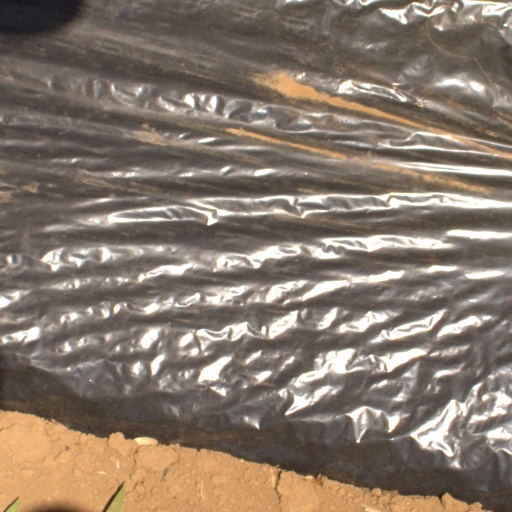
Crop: Jerusalem artichoke